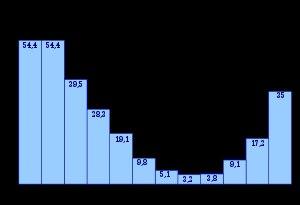
L'Oust est une rivière de l'ouest de la France, principal affluent de la Vilaine qu'elle rejoint à Redon en rive droite. Son cours, long de 145 kilomètres, est entièrement situé en Bretagne dans les départements des Côtes-d'Armor, du Morbihan et d'Ille-et-Vilaine. La rivière, dont une grande partie du cours est artificielle, fait partie intégrante, sur plus de 80 kilomètres, du canal de Nantes à Brest ; sa vallée revêt de pittoresques aspects lorsque, près de sa confluence avec la Vilaine, la rivière traverse l'Armorique appalachienne et offre un tracé en baïonnette formant une cluse. La vallée de l'Oust ne laisse pas apparaître de véritable unité historique mais revêt davantage l'aspect d'un agrégat de pays qui, par leur patrimoine ou la présence de lieux symboliques, illustrent la longue histoire de la Bretagne.